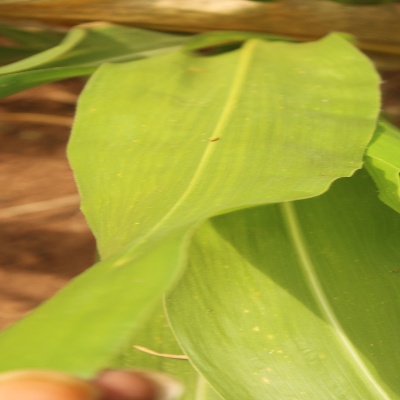
Crop: Maize
Condition: leaf spot